Keith Ismael

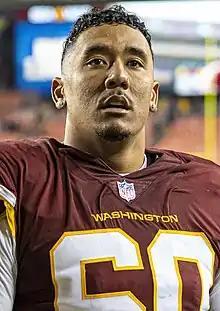
Ismael with the Washington Football Team in 2021

Keith Ismael (born July 25, 1998) is an American professional football center. He played college football at San Diego State and was selected by the then-Washington Redskins in the fifth round of the 2020 NFL draft.